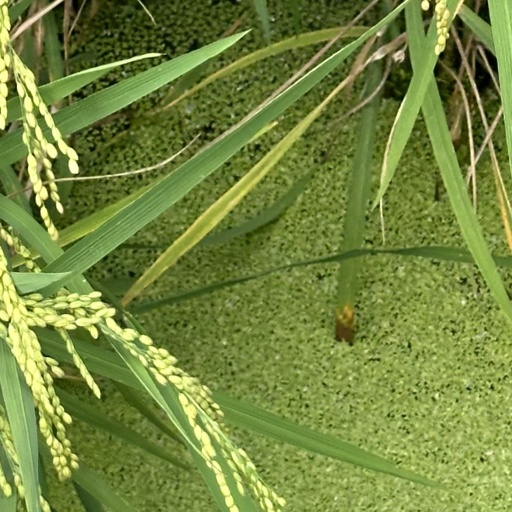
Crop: rice